Bora Todorović

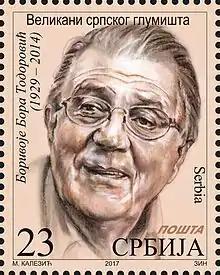
Todorović on a 2017 Serbian stamp

In November 2002, he received the Lifetime Achievement Award "Pavle Vujisić" for his roles in Yugoslav cinema, and in December 2006, he received the Lifetime Achievement Award "Dobričin prsten" for his roles in Yugoslav theater.